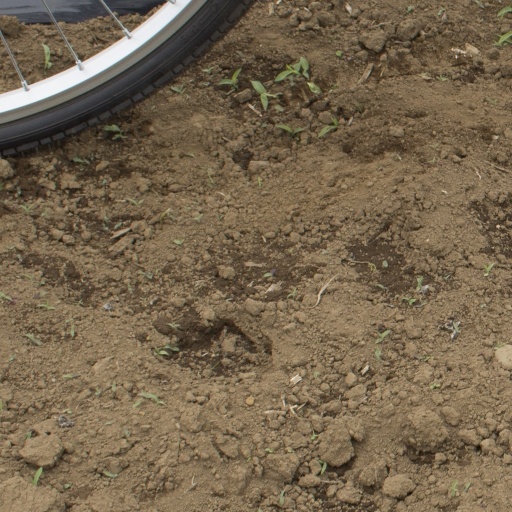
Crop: Jerusalem artichoke